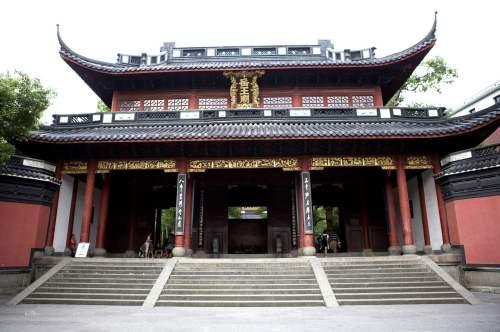
地标名称：杭州西湖风景名胜区-岳王庙
所在城市：杭州市·西湖区